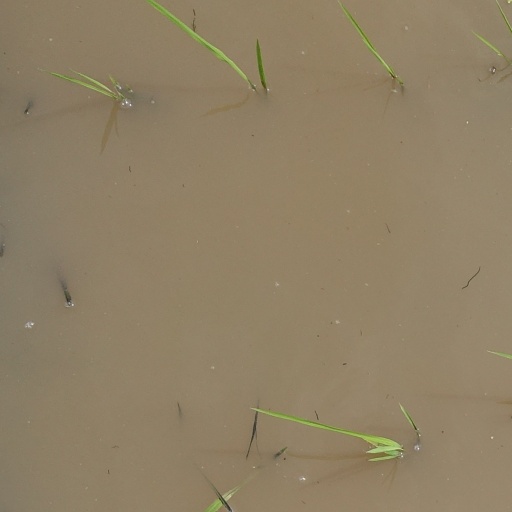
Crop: rice